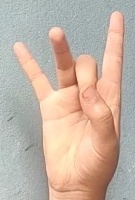
ASL sign: 8